Aircraft in fiction

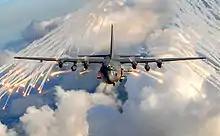
Lockheed AC-130

In the 2018 film , Ethan Hunt performs a HALO jump from a Boeing C-17 Globemaster III belonging to the UAE Air Force.